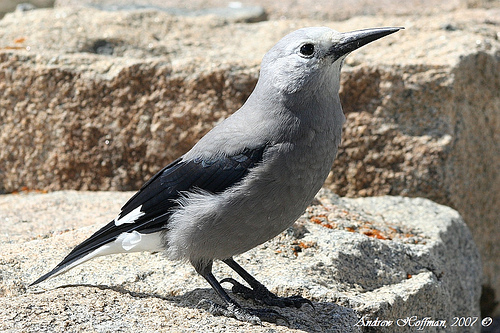
a bird has a large pointed bill, wings with black primaries, and black outer rectrices.
the bird is grey with a black wing and thick black bill.
this bird is white with black on its wings and has a long, pointy beak.
this bird has a grey belly, breast, and crown with black primaries and secondaries and a white wingbar.
a white bird with black wings and long pointed black bill.
this bird has wings that are black with a long skinny bill
this bird has a belly that is a silver gray colora gray bird with black eyes and a pointed black beak.
a gray bird with black wings and long black bill
this bird is gray all over but it's primaries and secondaries are black with hints of blue on the edges.
Species: Clark Nutcracker